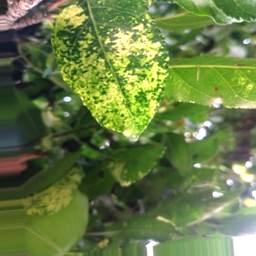
Label: Apple_Mosaic